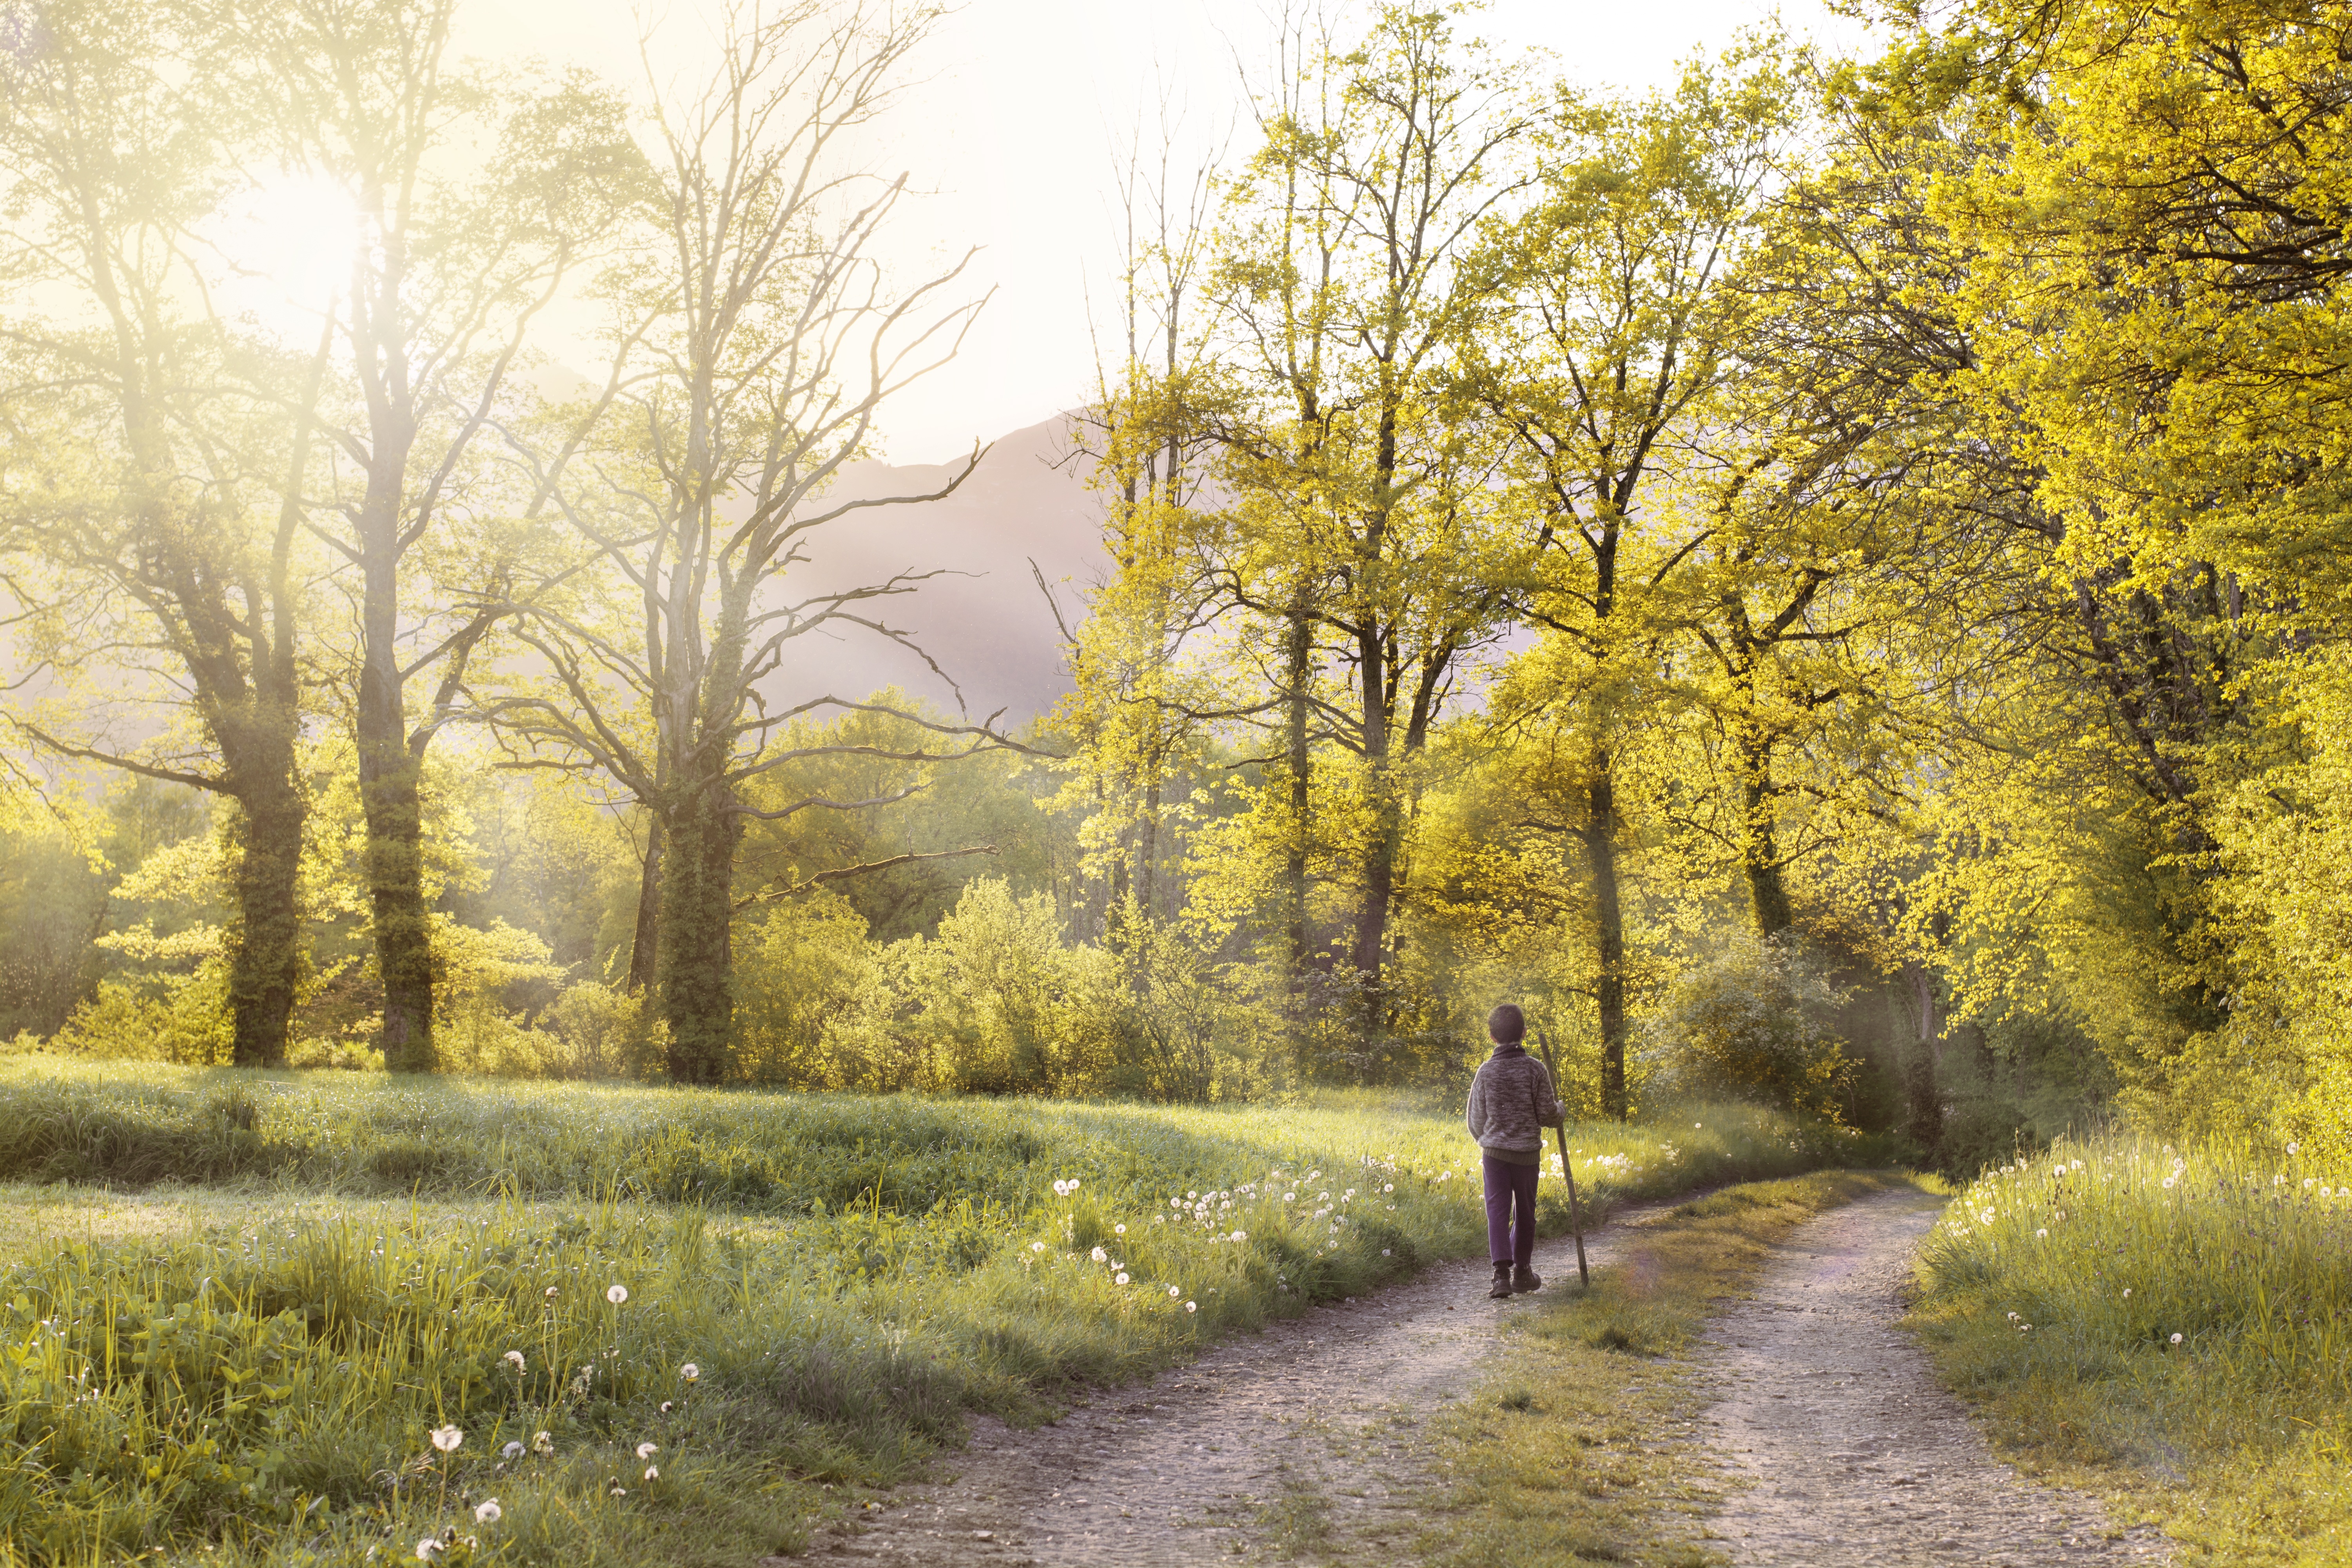
landscape, tree, nature, forest, path, plant, sky, sun, hiking, field, meadow, prairie, sunlight, morning, leaf, flower, walk, wild, spring, autumn, child, season, woodland, habitat, ecosystem, take a walk, rural area, andar, natural environment, atmospheric phenomenon, woody plant